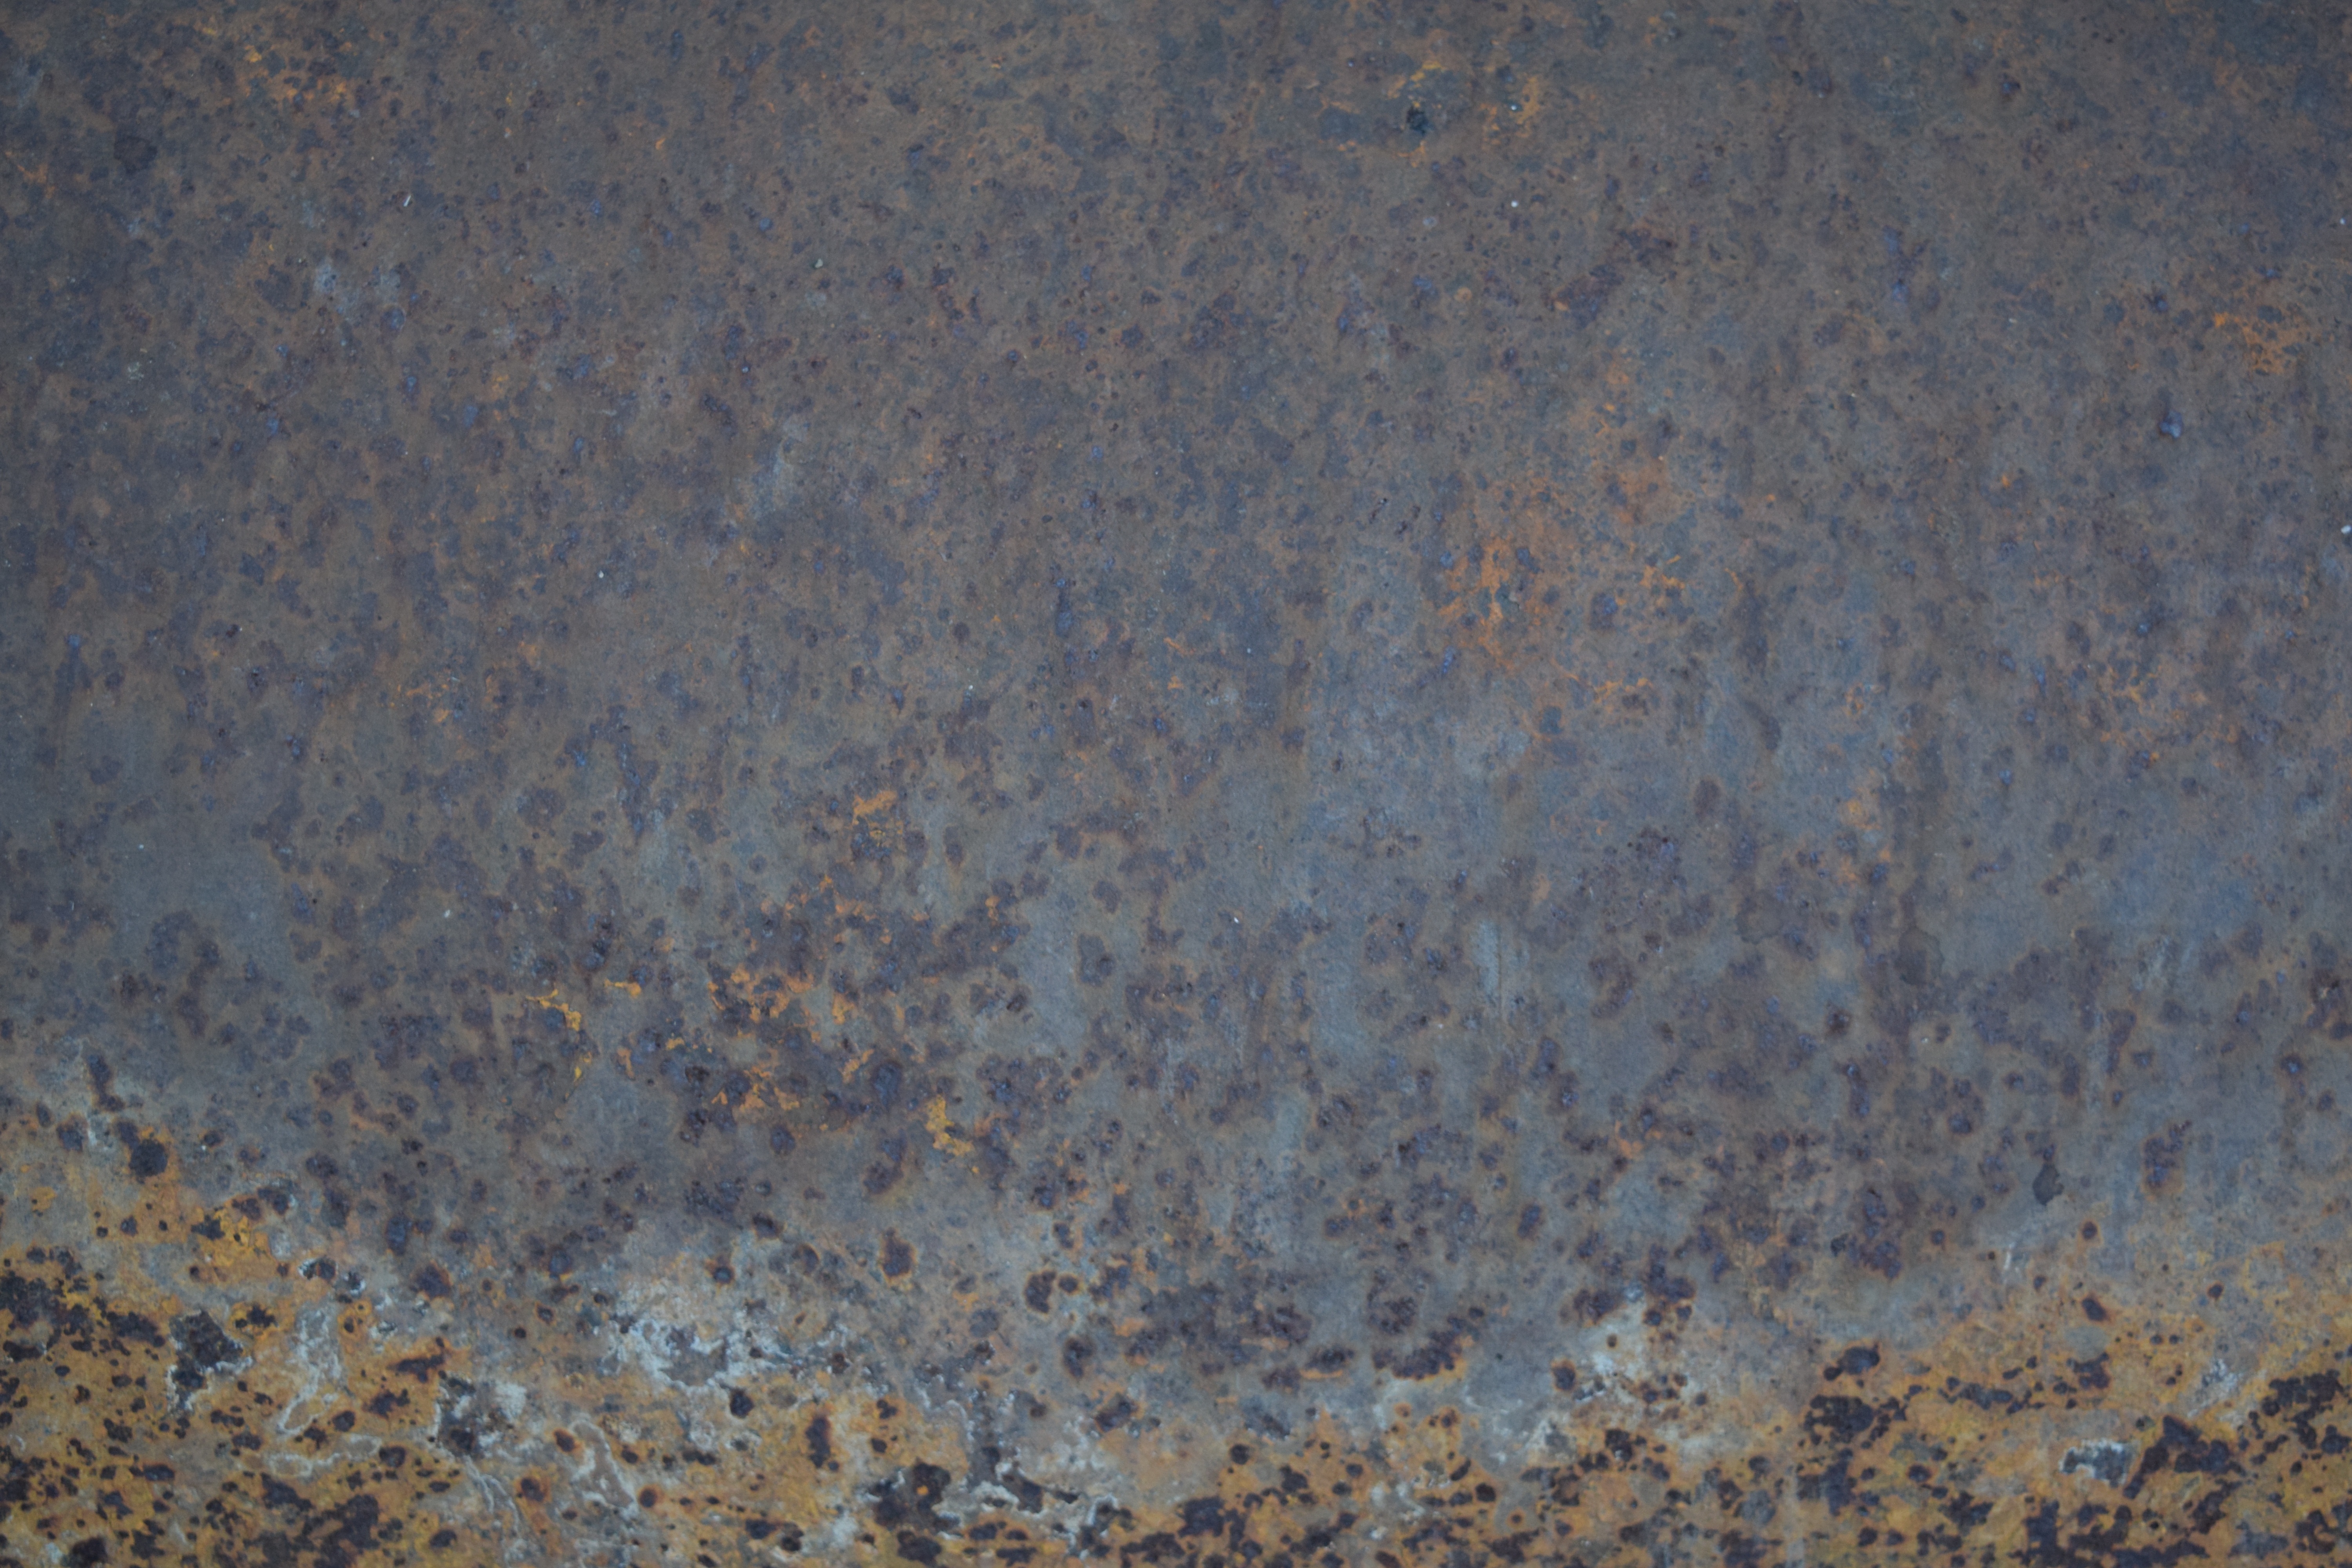
sand, rock, grungy, wood, vintage, retro, texture, floor, old, wall, asphalt, steel, rust, metal, plate, brown, soil, industrial, dirty, grunge, rough, industry, material, surface, weathered, sheet, rusted, iron, backdrop, aged, corrosion